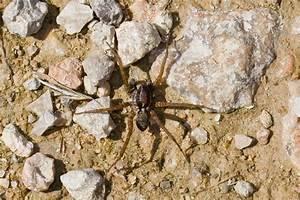
spider